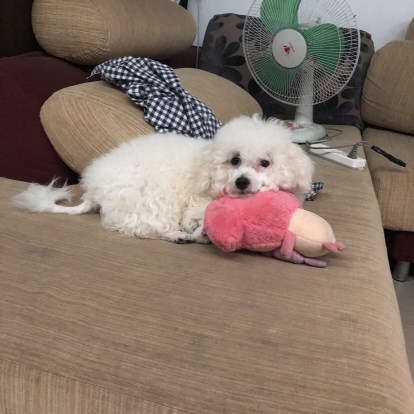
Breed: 3083-n000117-Bichon_Frise